Arbon

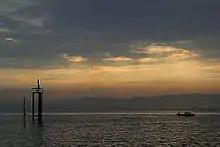
Lake Constance

The warm winds from the west bring heavy rainfall as they meet the dry, cold, continental winds from the northeast. The warm Föhn that comes over the Alps from the south is felt as far as Arbon.